Zaprešić

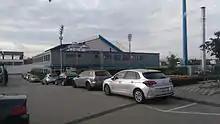
University of Applied Sciences Zaprešić

Organized sports in Zaprešić started in 1926, with the first football match between unregistered teams from Zaprešić and Savski Marof. The football club NK Sava (now called NK Inter Zaprešić) was soon formed in 1929. There are 20 sport clubs and associations in Zaprešić, and the most popular ones are association football, basketball, handball, bowling, tennis, table tennis, chess, cycling, taekwondo, and bocce. Zaprešić is the home to several influential sports clubs, such as NK Inter Zaprešić (football), KK Fortuna Zaprešić (basketball), RK Zaprešić (handball), KK Zaprešić (bowling) and others. NK Inter Zaprešić currently plays in the top tier Hrvatski Telekom Prva Liga. It is currently the best-placed football club in the county. Most of the sports clubs in Zaprešić are members of the Town of Zaprešić Sports Society. The main sports venue is the ŠRC Zaprešić (Sports and Recreation Center Zaprešić), which encompasses a football stadium and a gym. There are other sports courts in Hruševec Kupljenski, Ivanec, Jablanovec, Kupljenovo, and Pojatno. NK Inter Zaprešić's home stadium is ŠRC Zaprešić, located in the northwest part of the town and handling up to 5,528 visitors.